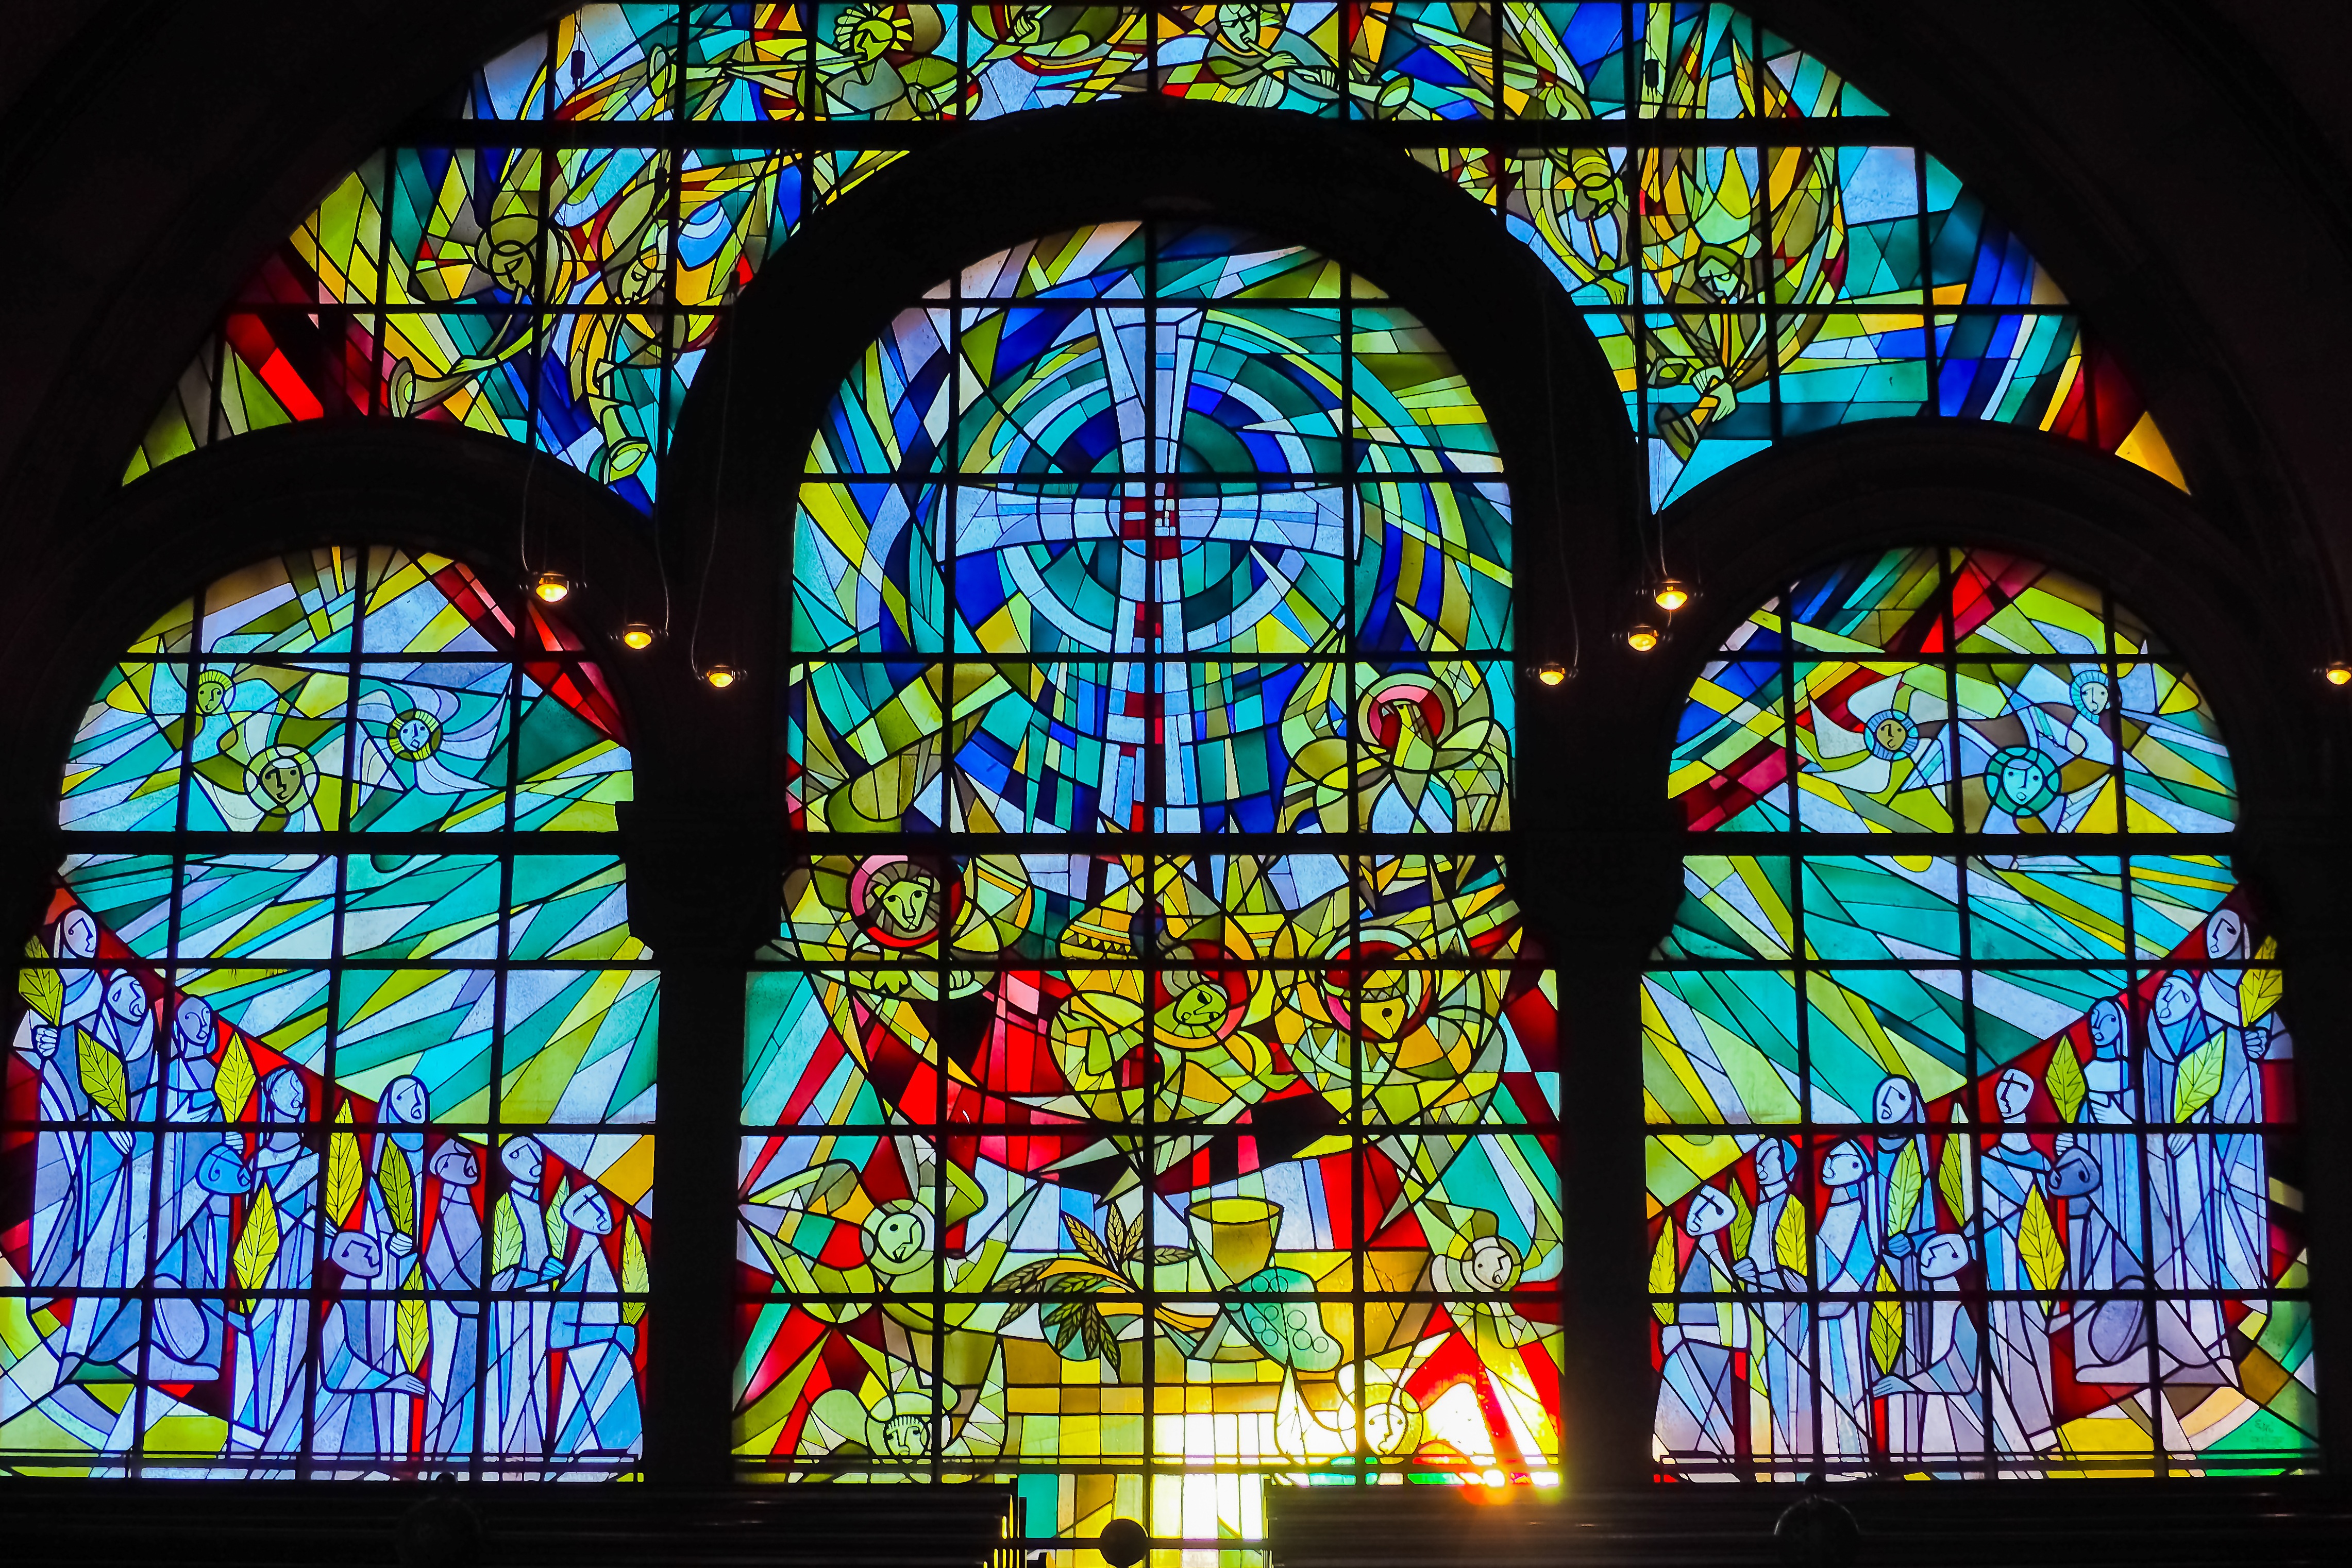
architecture, window, glass, building, atmosphere, green, red, color, religion, blue, church, rest, yellow, christian, material, stained glass, pray, farbenspiel, catholic, art, arches, symmetry, mosaic, prayer, christianity, image, mood, silent, historically, believe, atmospheric, spirituality, christen, old window, church window, glass window, shine through, lead glass